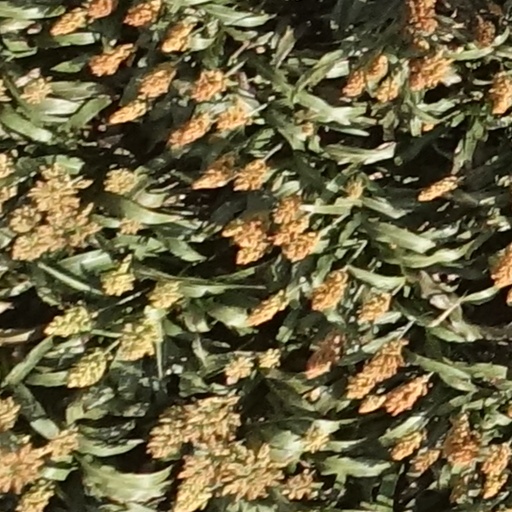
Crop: sorghum